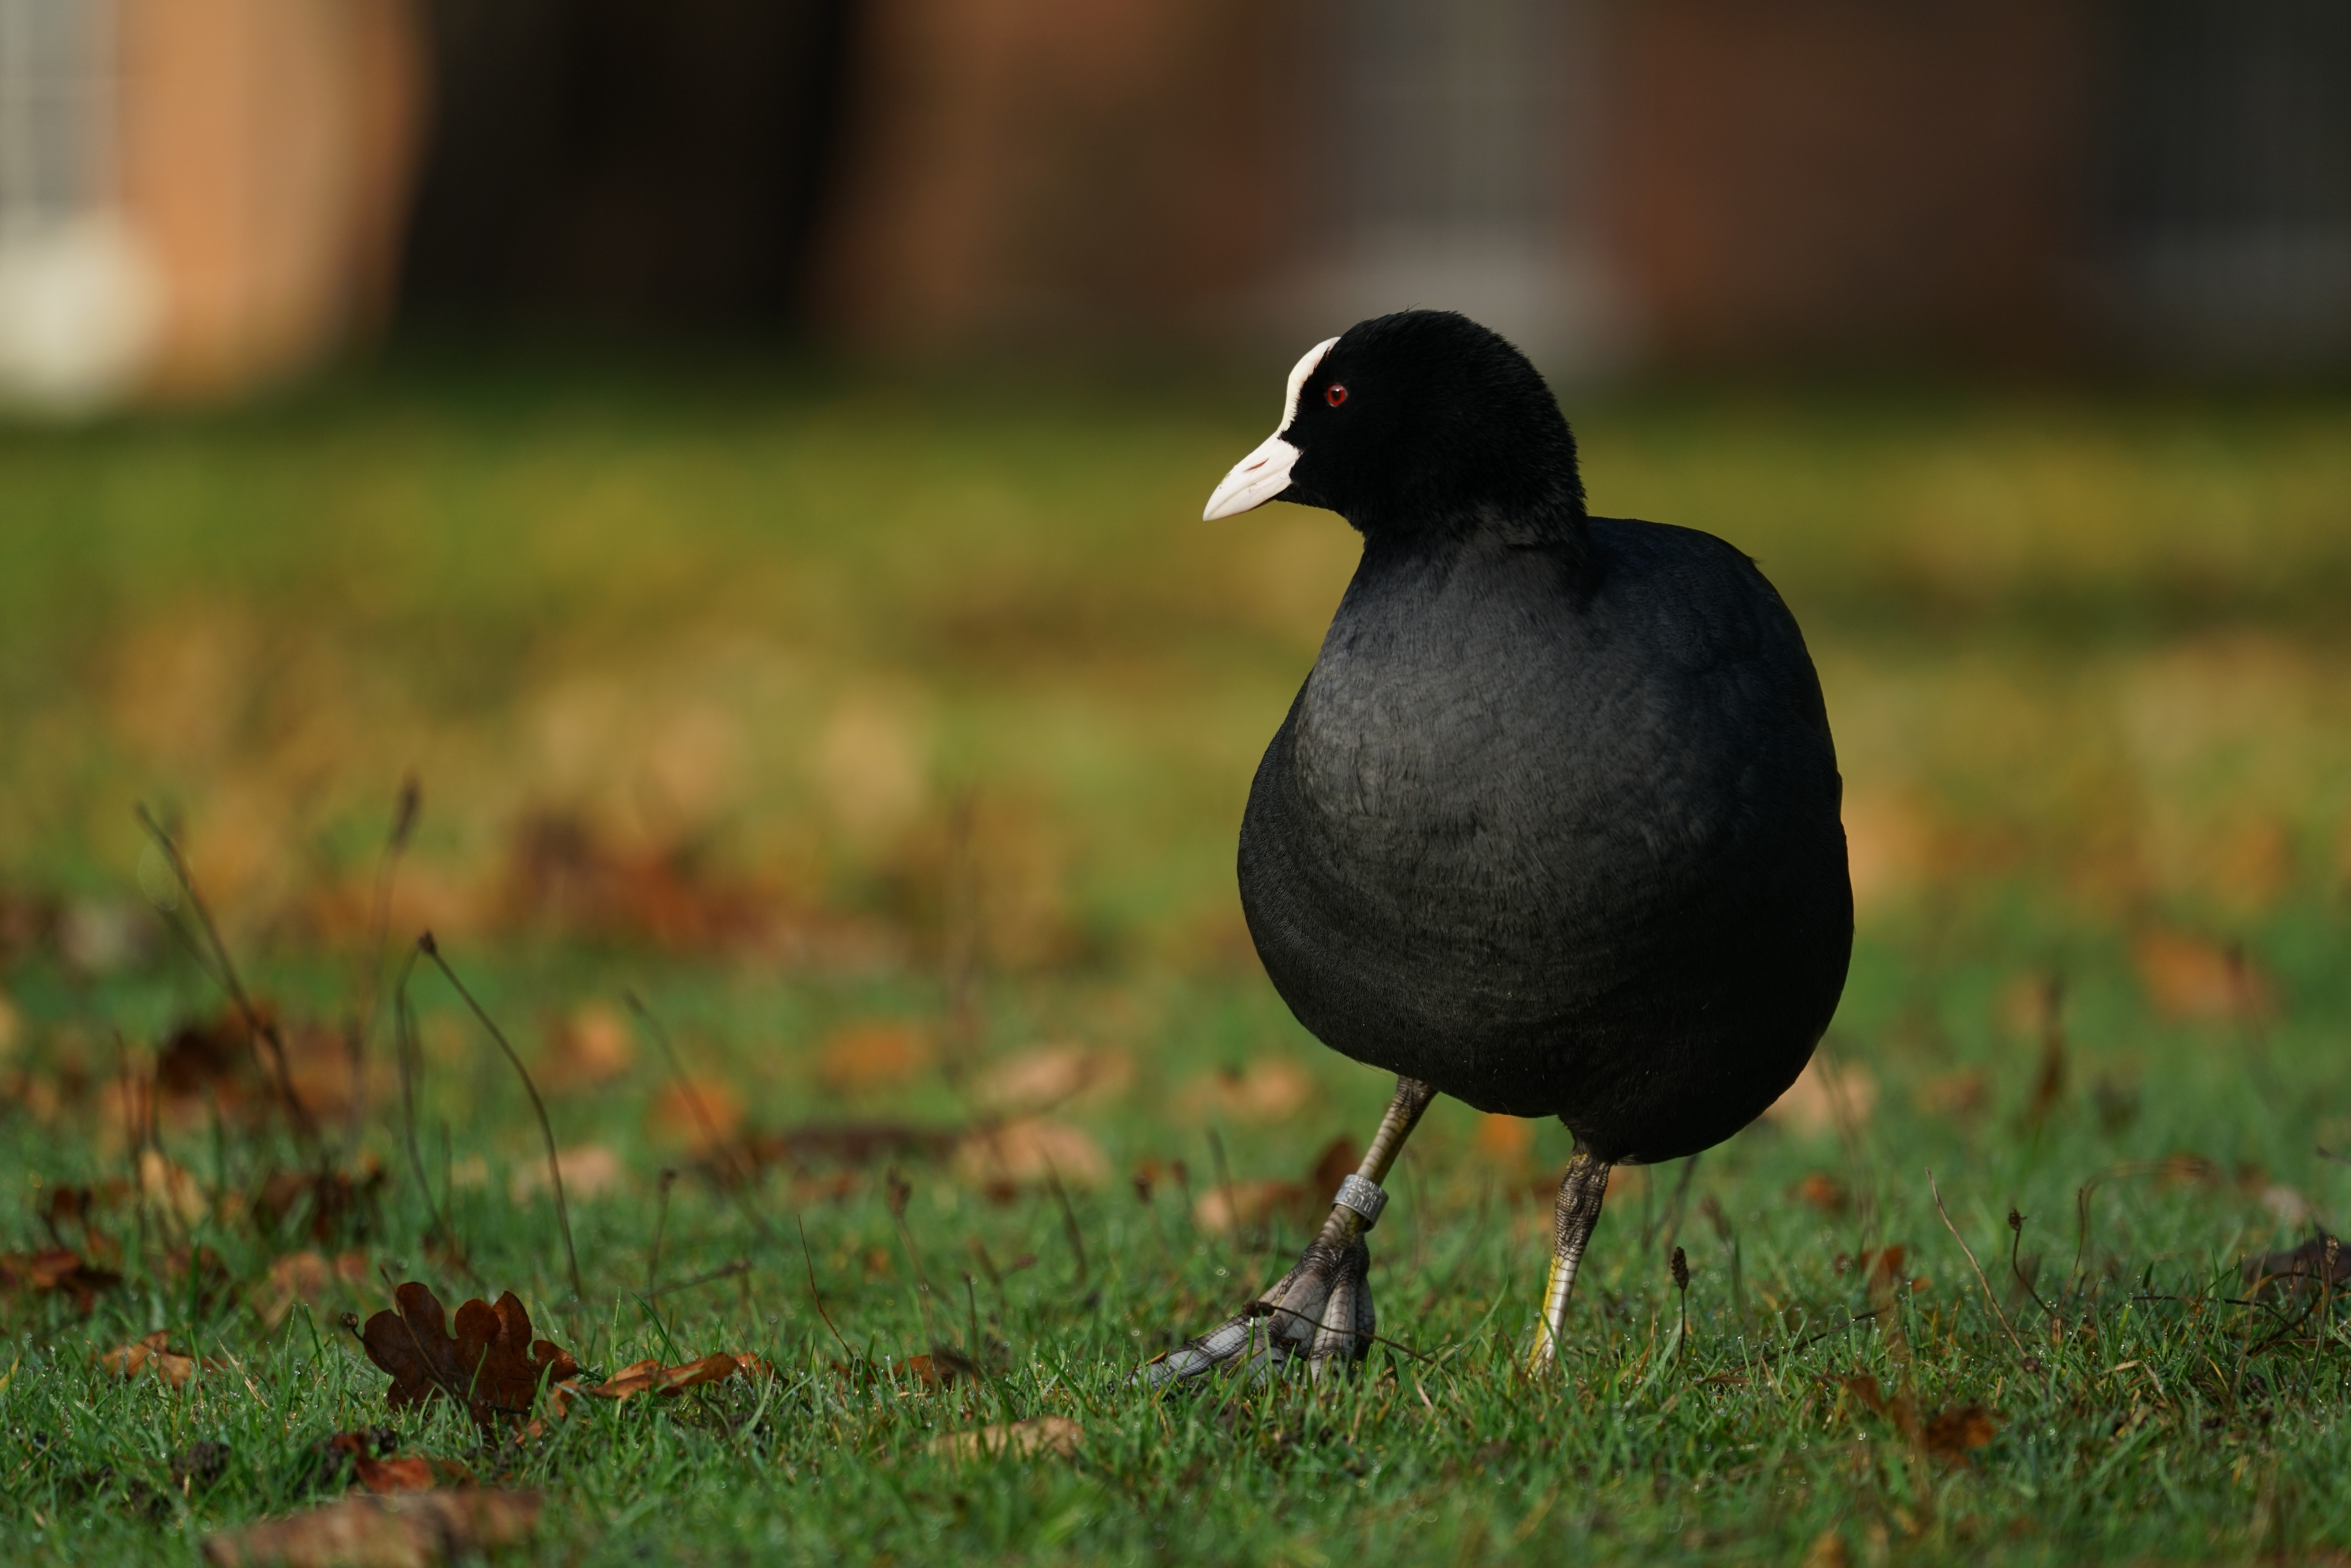
nature, grass, outdoor, bird, animal, wildlife, wild, green, beak, park, fauna, ornithology, vertebrate, moorhen, perching bird